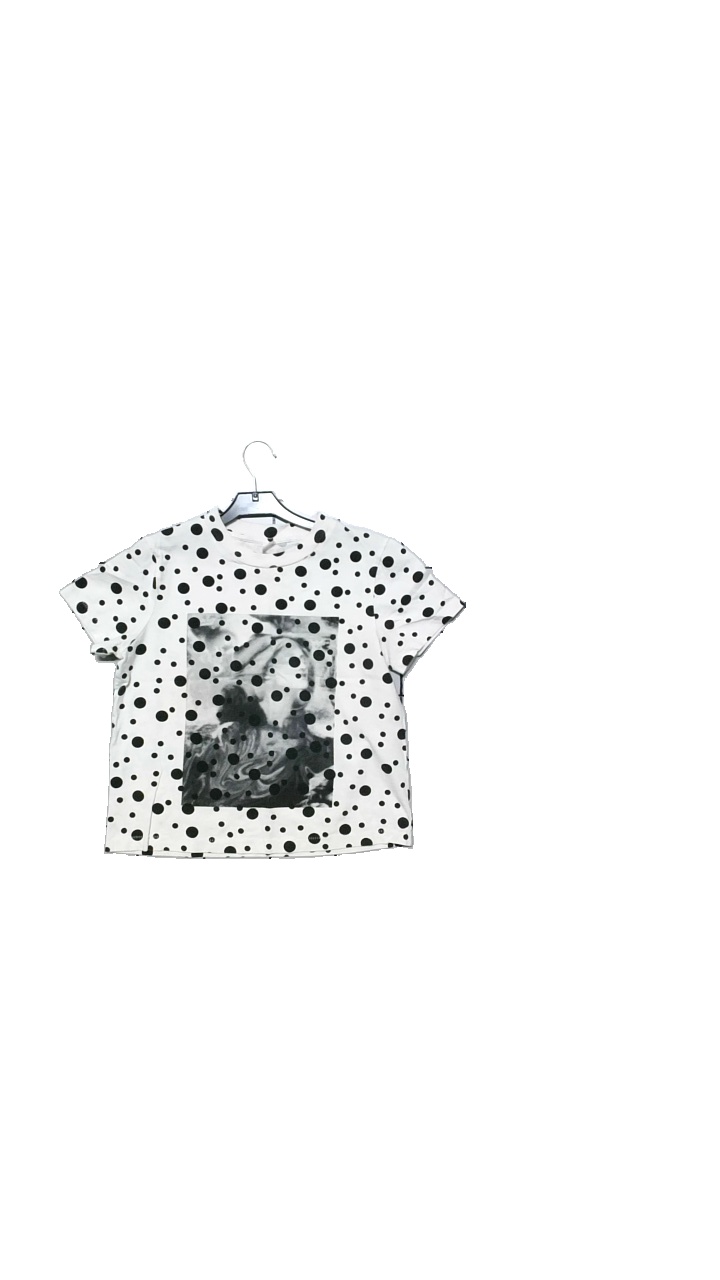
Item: T-shirt (Ladies)
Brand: Missing
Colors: Black, White
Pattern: Dots
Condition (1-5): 4
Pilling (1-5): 5
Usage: Reuse
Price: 50-100